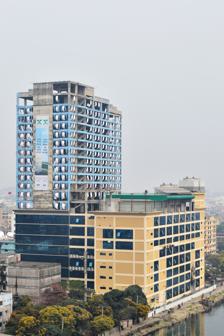
Building: World Trade Center Chittagong
Country: Bangladesh
Year built: 2016
Commercial in Chittagong, Bangladesh World Trade Center Chittagong ওয়ার্ল্ড ট্রেড সেন্টার চট্টগ্রাম Side view of World Trade Center Chittagong Alternative names World Trade Center General information Status Topped-out Type Commercial Address 102-103, Agrabad C/A Town or city Chittagong Country Bangladesh Coordinates 22°19′33″N 91°48′54″E / 22.3257°N 91.8149°E / 22.3257; 91.8149 Construction started August 29, 2006 Opened January 30, 2016 Cost BDT 2 billion Owner Chittagong Chamber of Commerce and Industry (CCCI) Height Roof 90.70 meters (297.6 feet) Technical details Floor count 21 (plus 3 basement levels) Floor area 62,609 m 2 (673,920 sq ft) Grounds 75 kathas Design and construction Main contractor Concord Engineers and Construction Limited Other information Parking Basement The World Trade Center Chittagong (also called World Trade Center or WTC Chittagong ), is an unfinished 90.70 meters (297.6 feet), 21-floor complex located in Agrabad Commercial Area , Chittagong , Bangladesh. The building was opened in 2016, but the building has been partially constructed with the most of its floors remaining incomplete. This is the first World Trade Center in Bangladesh. Concord Group constructed this project. Concord Group introduced and implemented Top Down construction technology in this building. Complex The Chittagong World Trade Center has the following facilities: 5-star hotel International standard convention hall Conference center Exhibition hall World Trade Centre Club 3 basement car parking for 400 cars Media center Office block Block for financial institutions IT Zone Headquarters for the Chittagong Chamber of Commerce & Industry Gallery Side view of WTC back view back view References